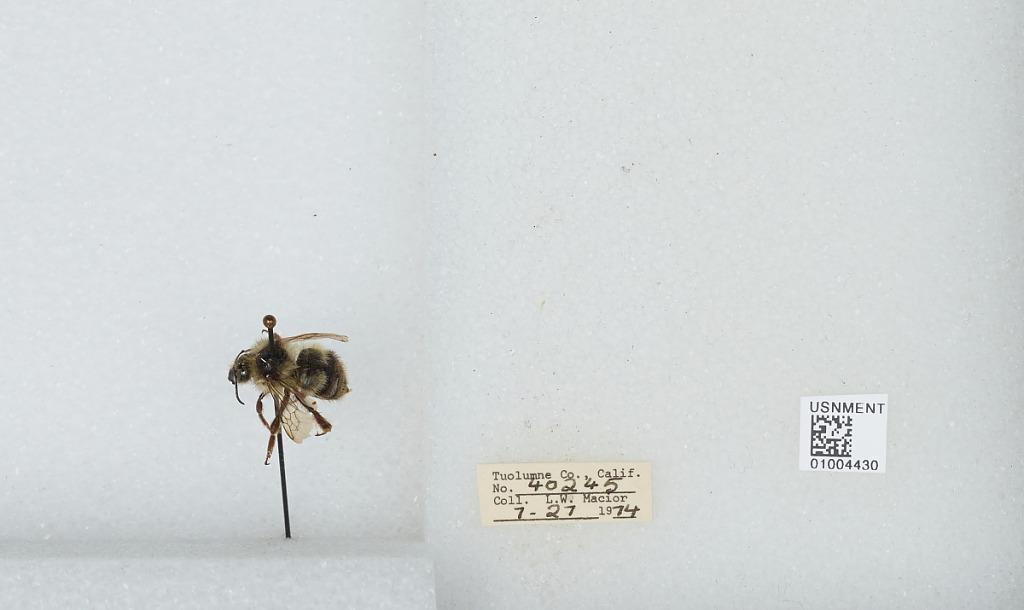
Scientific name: Bombus (Pyrobombus) flavifrons Cresson
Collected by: L. Macior
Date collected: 1974-7-27
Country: United States
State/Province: California
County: Tuolumne
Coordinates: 38.02, -119.94